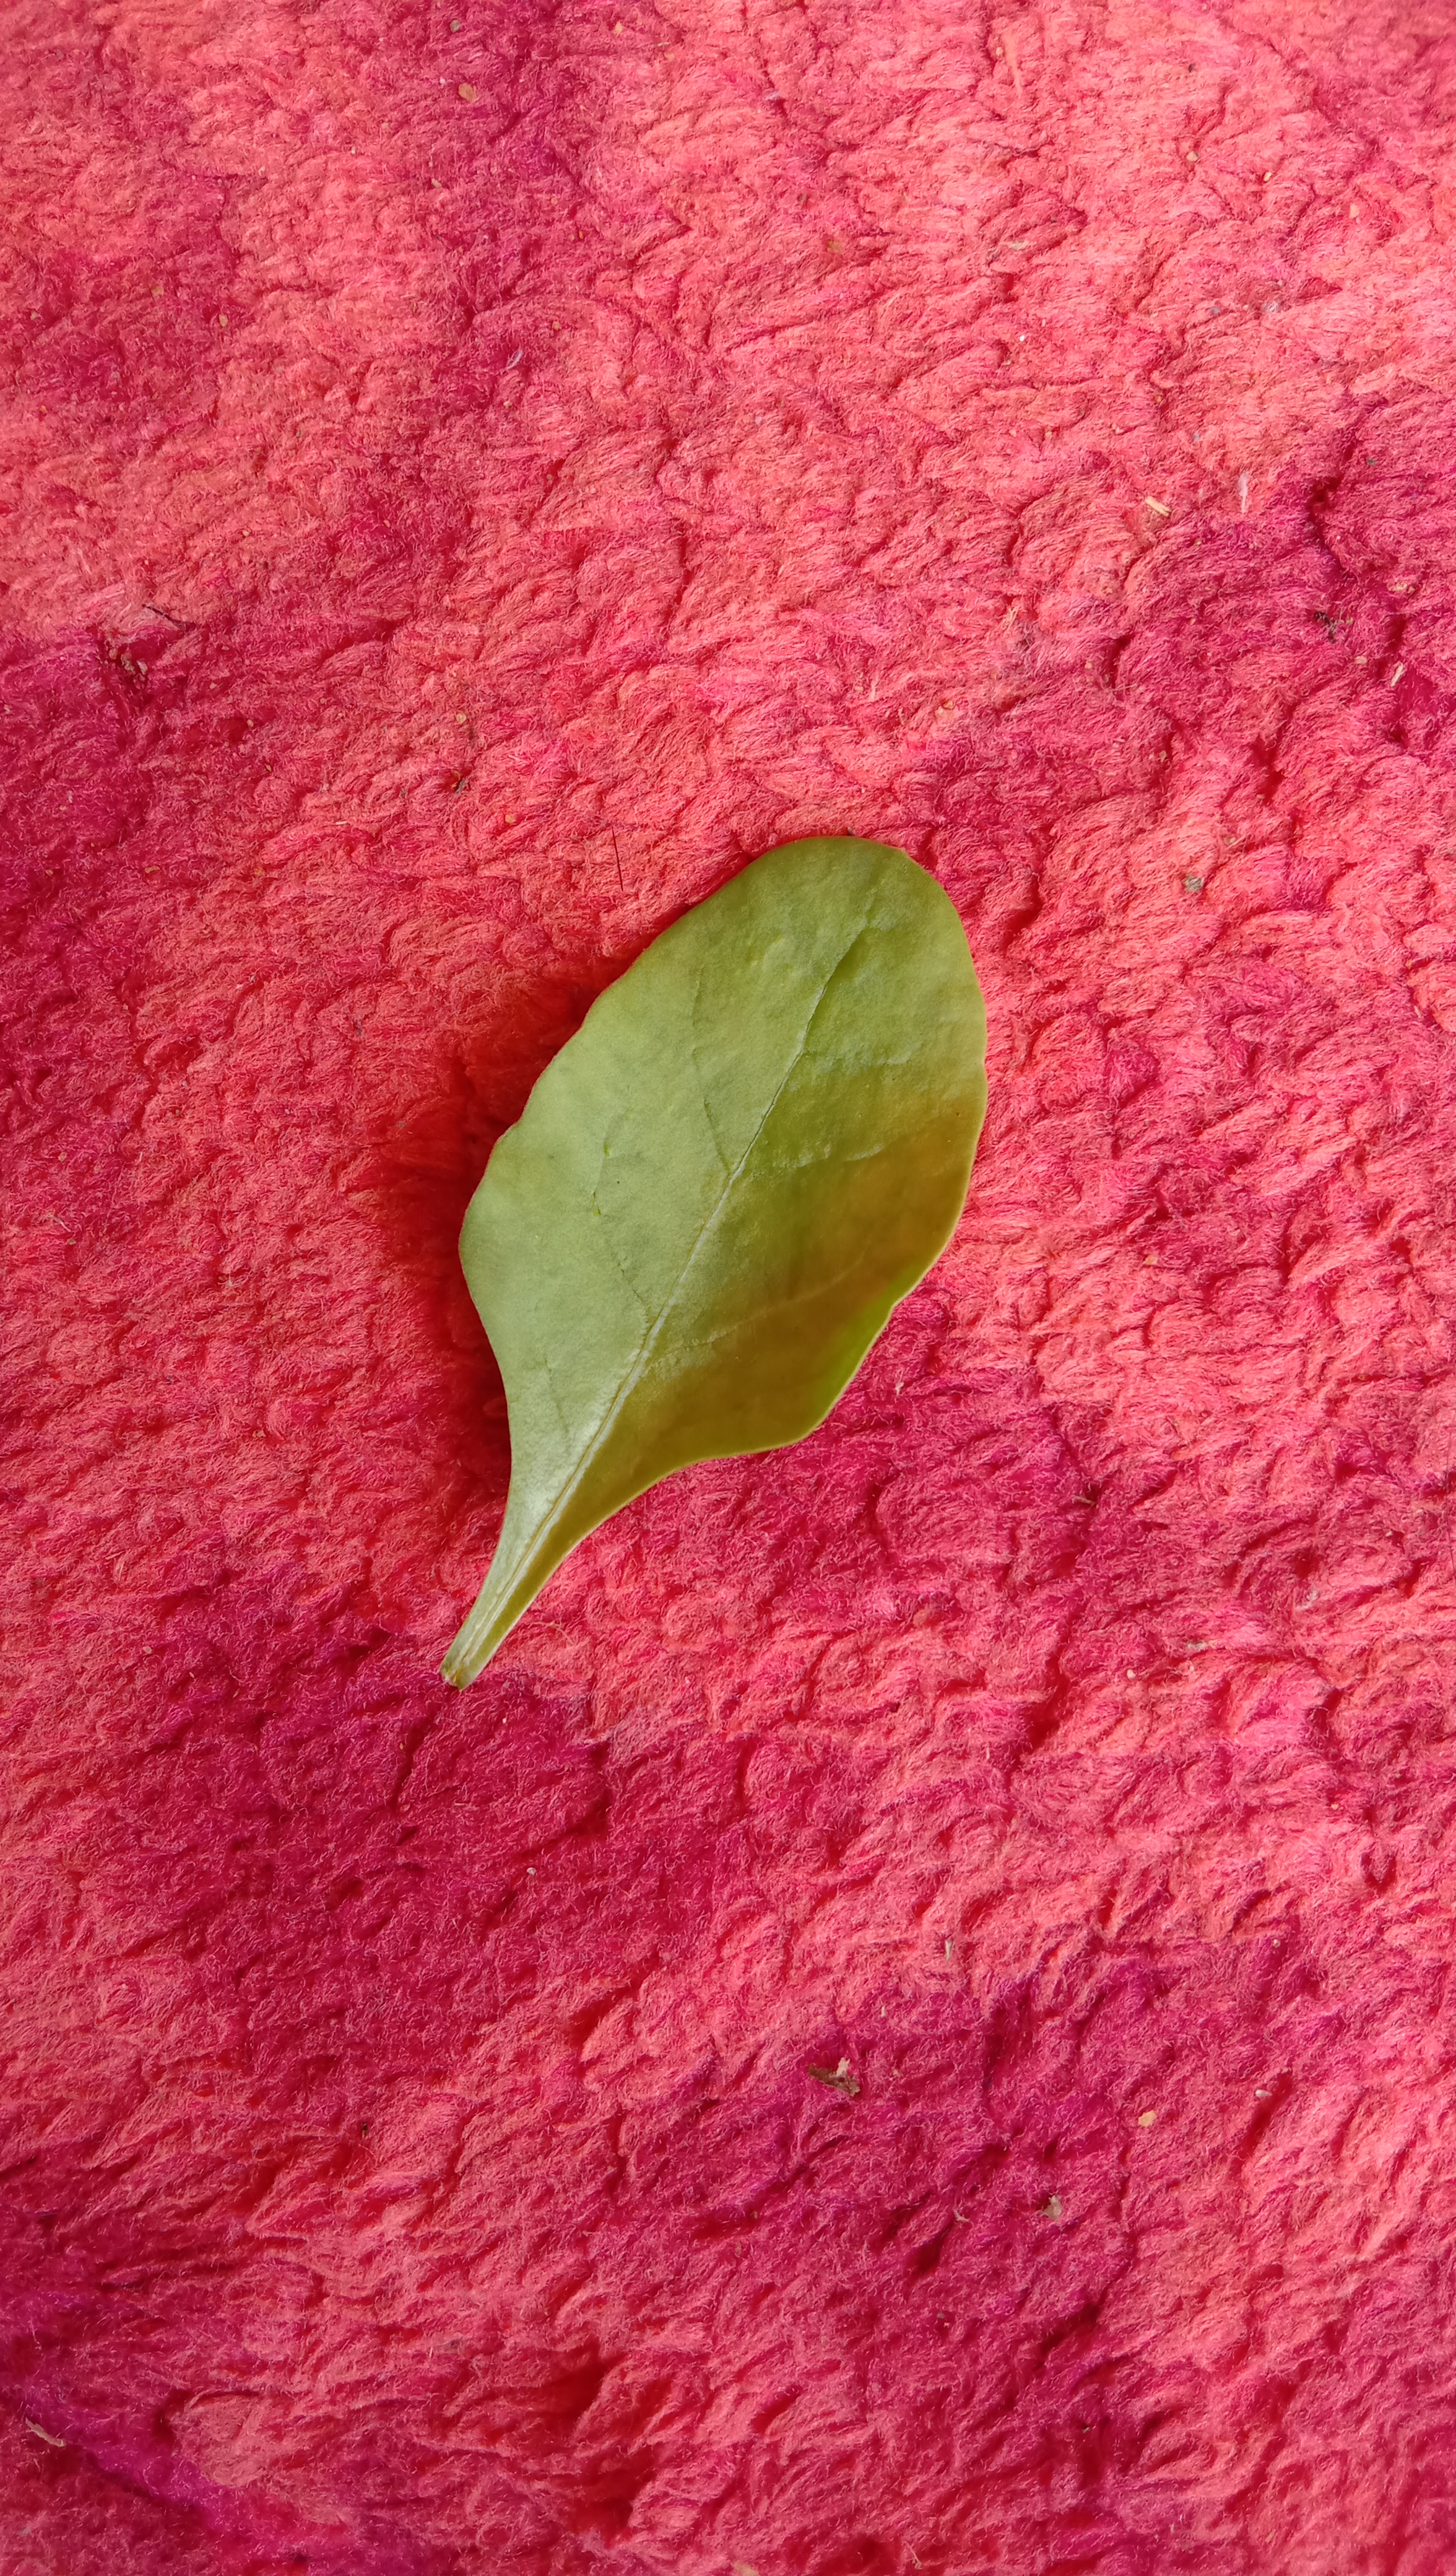
Plant: Palak(Spinach)